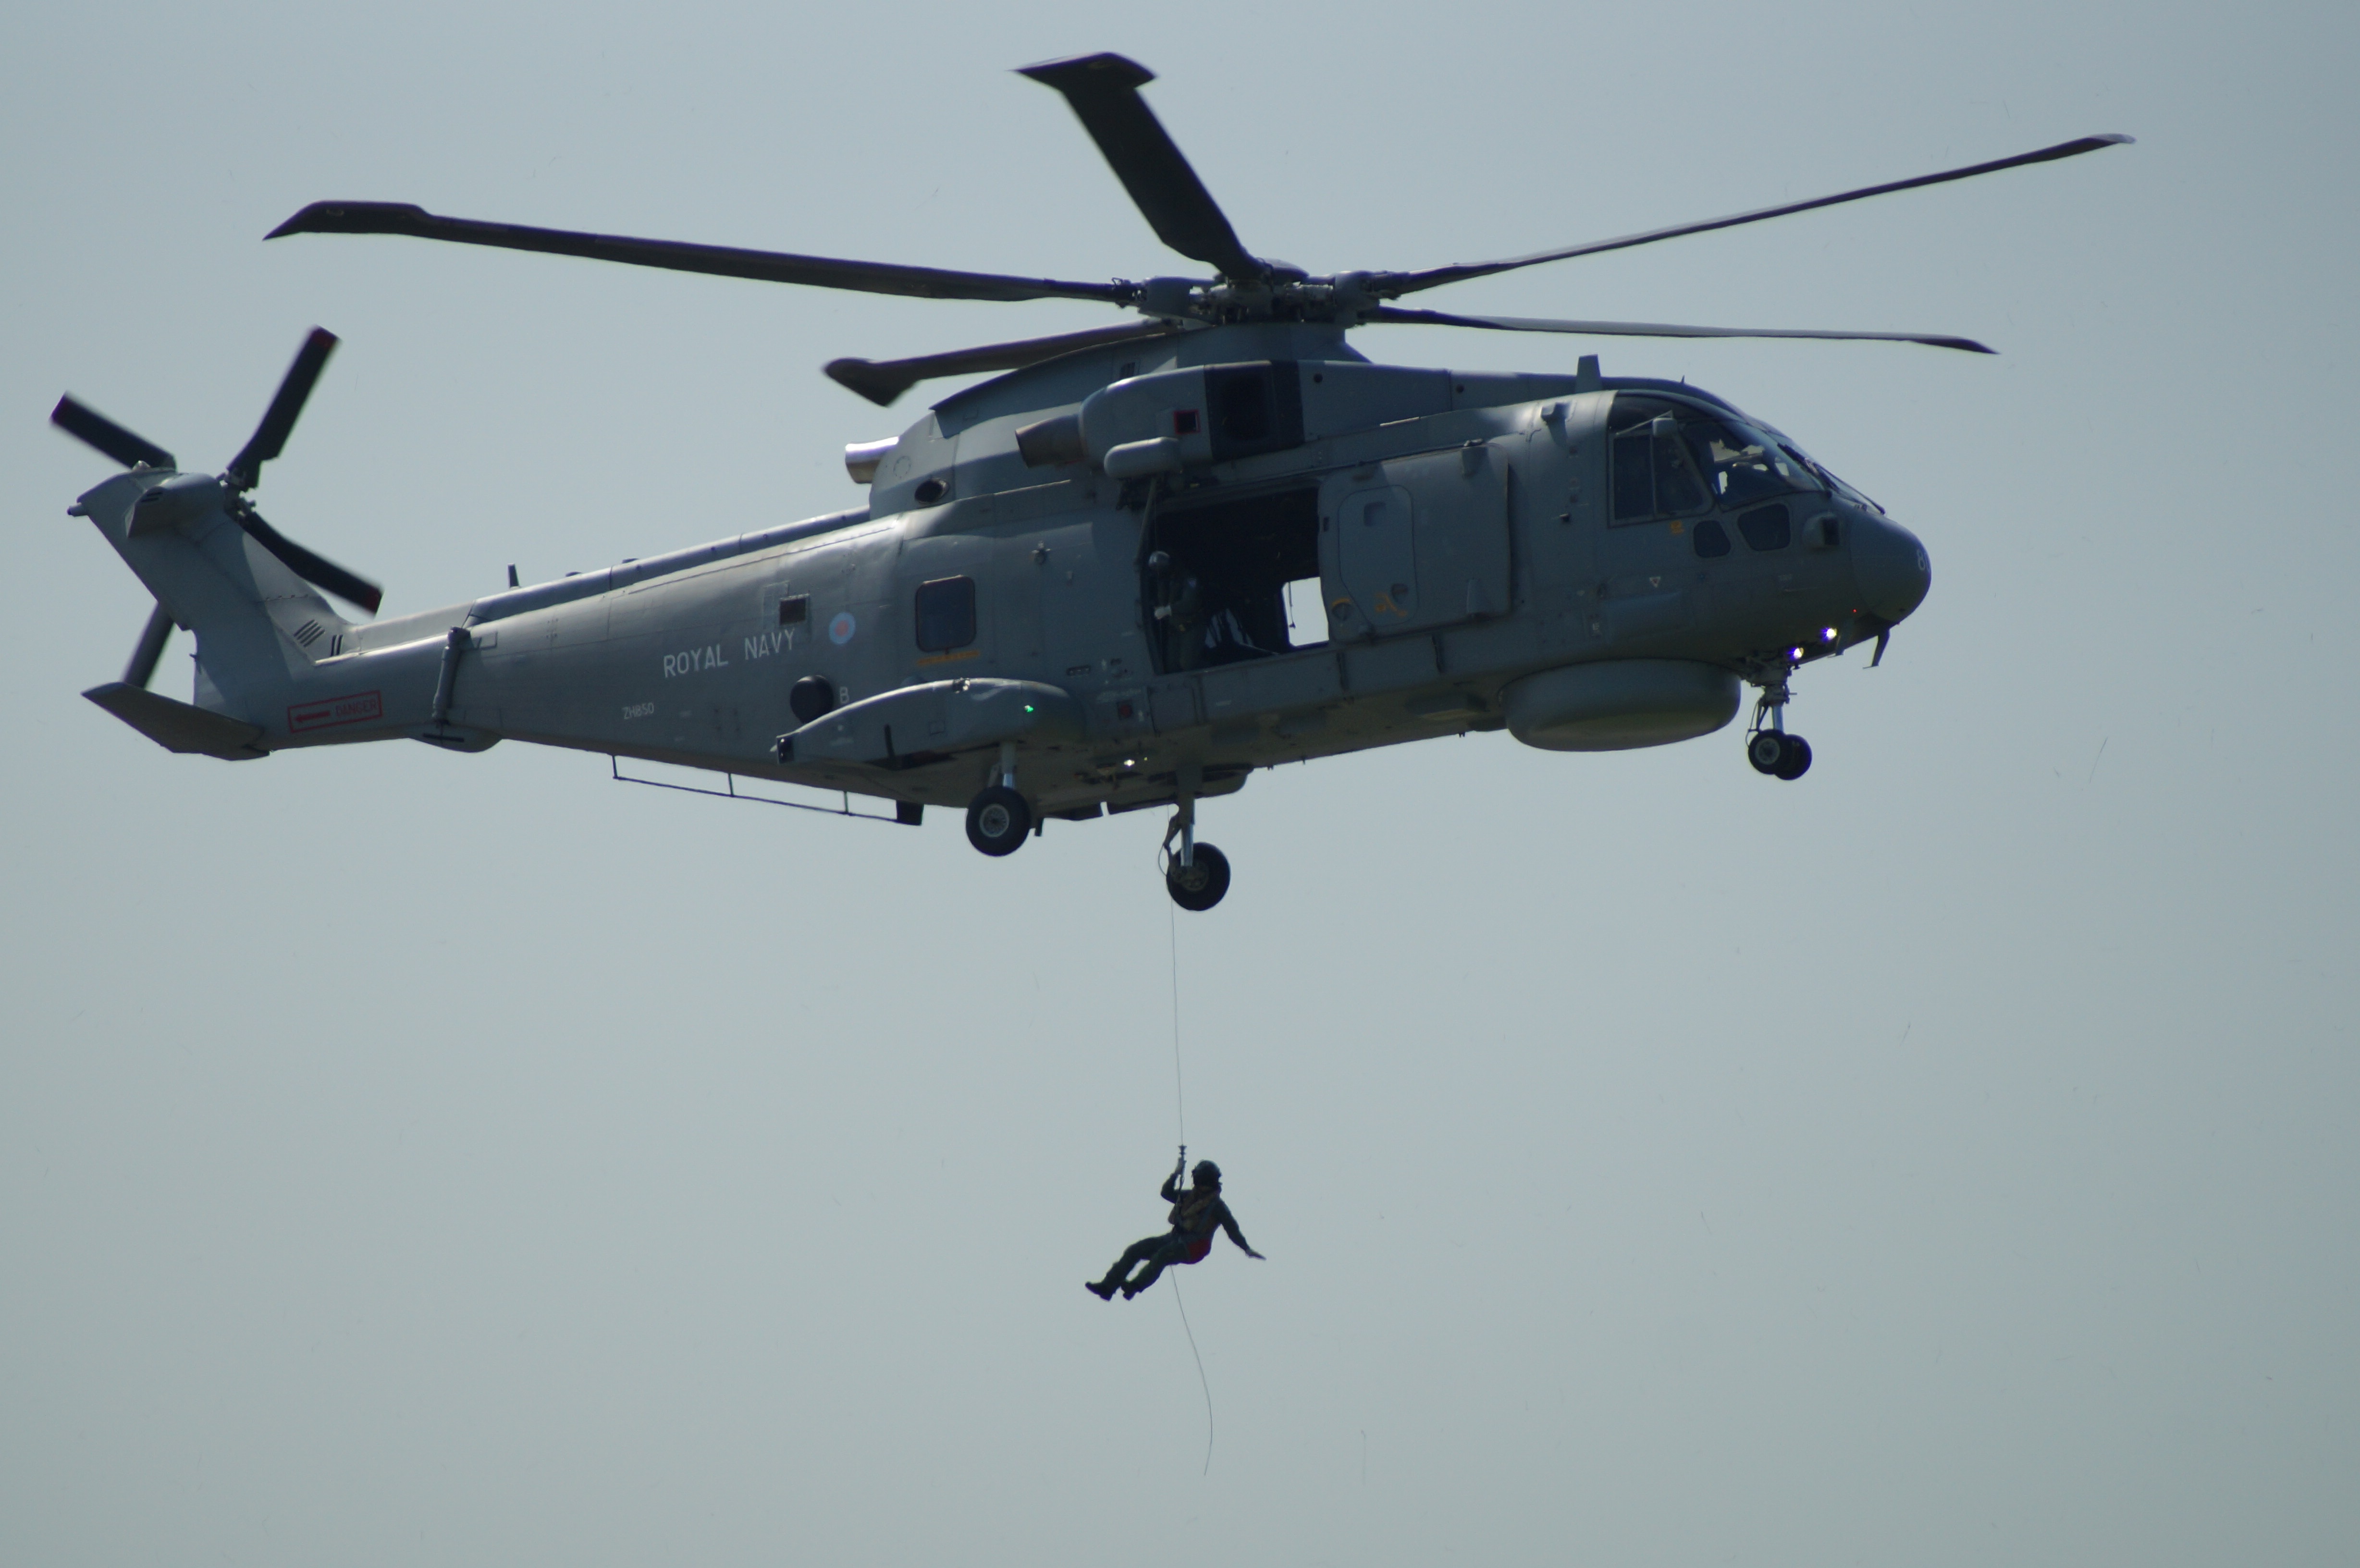
man, aircraft, vehicle, aviation, helicopter, winch, rotorcraft, air force, atmosphere of earth, helicopter rotor, military helicopter, black hawk, sikorsky s 70, recovering